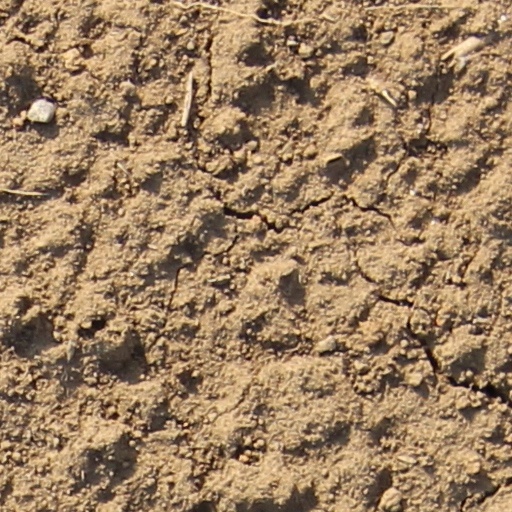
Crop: wheat